Tipsy B

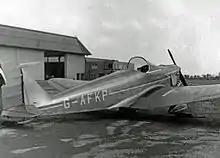
1938 UK-built Tipsy Trainer 1 at Manchester (Ringway) Airport in 1949. This widely travelled aircraft was lost in a crash in Sudan in 1952.

The fourth British aircraft was the first to be modified. To improve the stalling behaviour, it had a strengthened wing with washout at the tips, so that this part of the wing should not stall first, and camber-changing flaps were added to the straight centre section to delay the stall. To meet British airworthiness concerns about control surface flutter, all were mass-balanced. The rudder balance was external, projecting from its leading edge just above the tip of the fin. The elevator was also revised to a single unit with a straight hinge and trailing edge, and the bottom of the rudder slightly cropped to allow it to move. Subsequent British Tipsys included these changes, and from the sixth aircraft onwards also featured fixed "letter box slots".